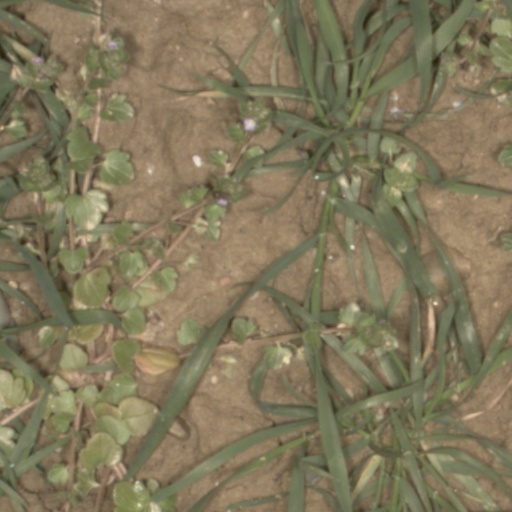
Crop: wheat